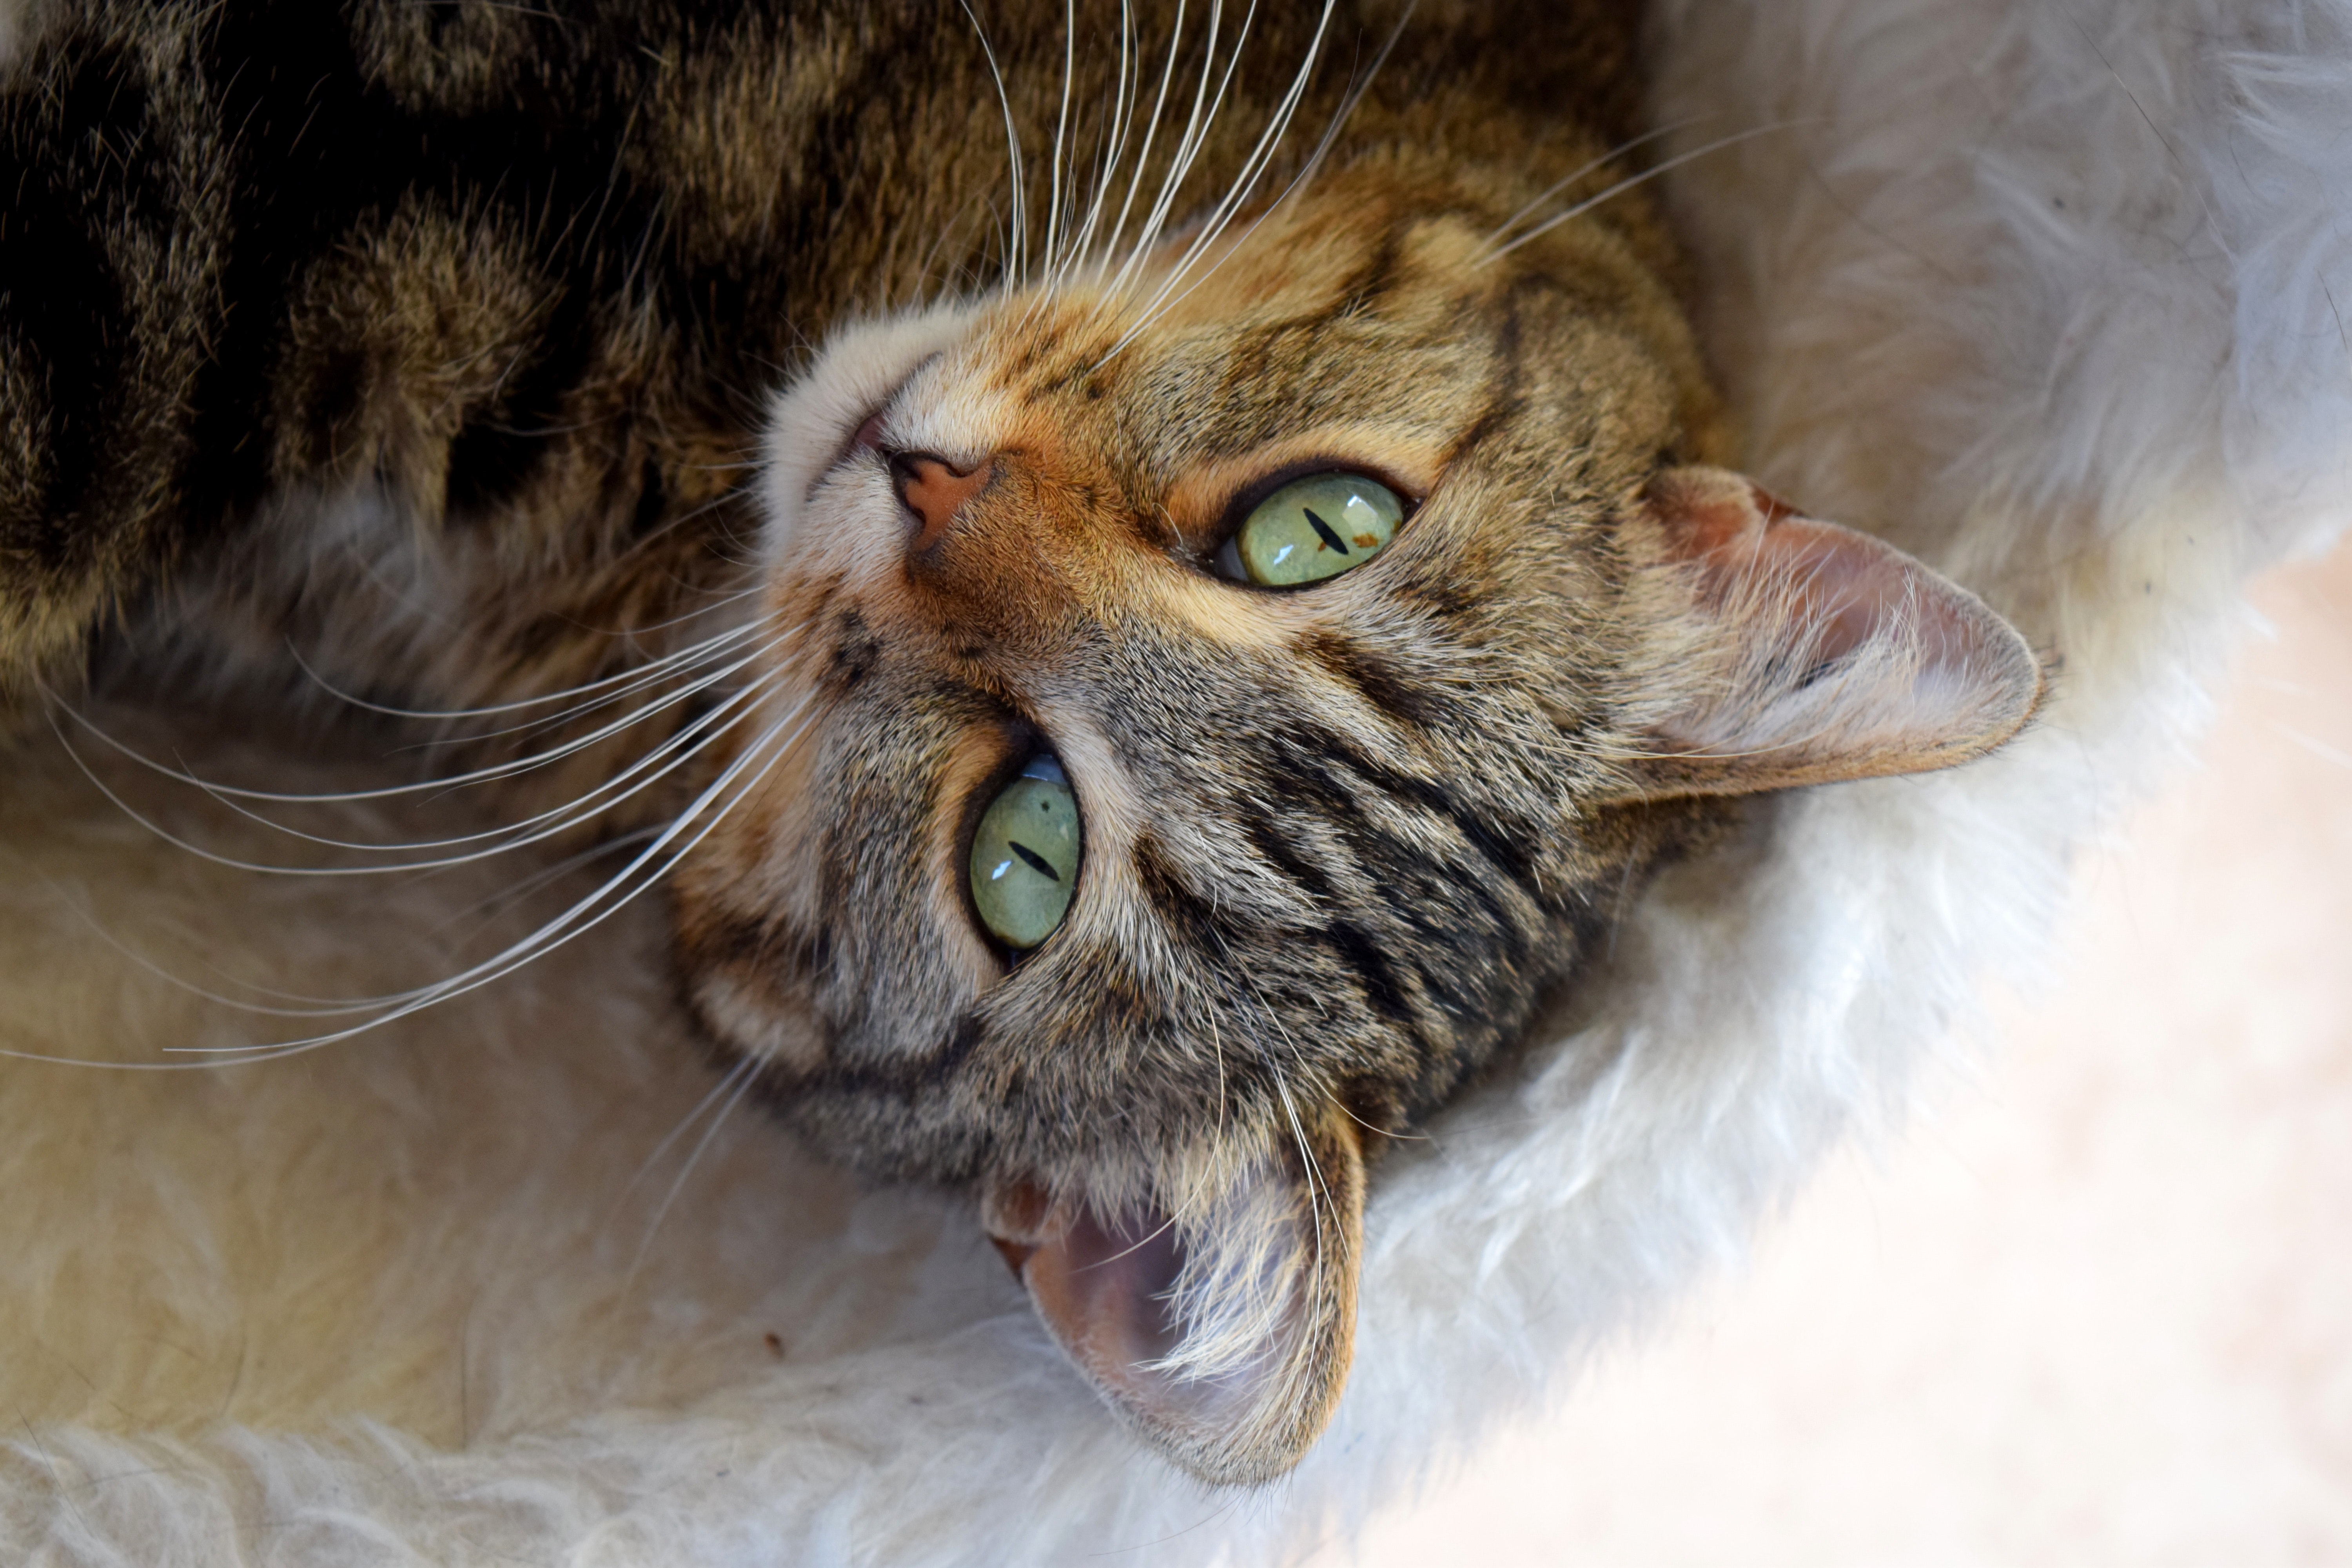
cat, whiskers, small to medium sized cats, felidae, tabby cat, european shorthair, snout, close up, domestic short haired cat, eye, nose, carnivore, dragon li, fur, american shorthair, kitten, aegean cat, pixie bob, asian, ocicat, american wirehair, australian mist, toyger, rusty spotted cat, bengal